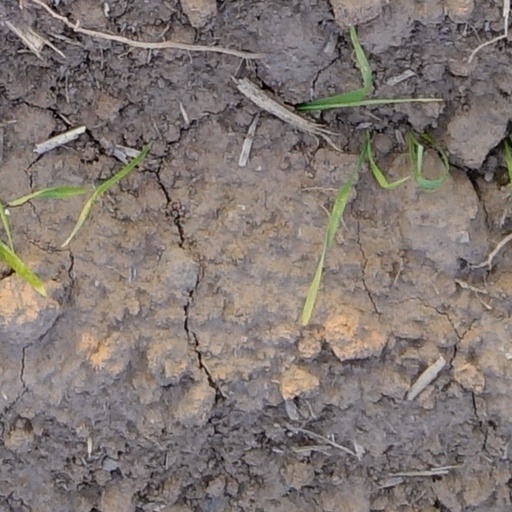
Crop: wheat